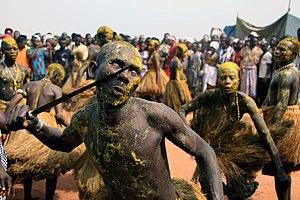
Kokou est une divinité vaudoue vénérée et crainte en Afrique de l'Ouest, notamment au Bénin, au Togo, également au Nigeria.